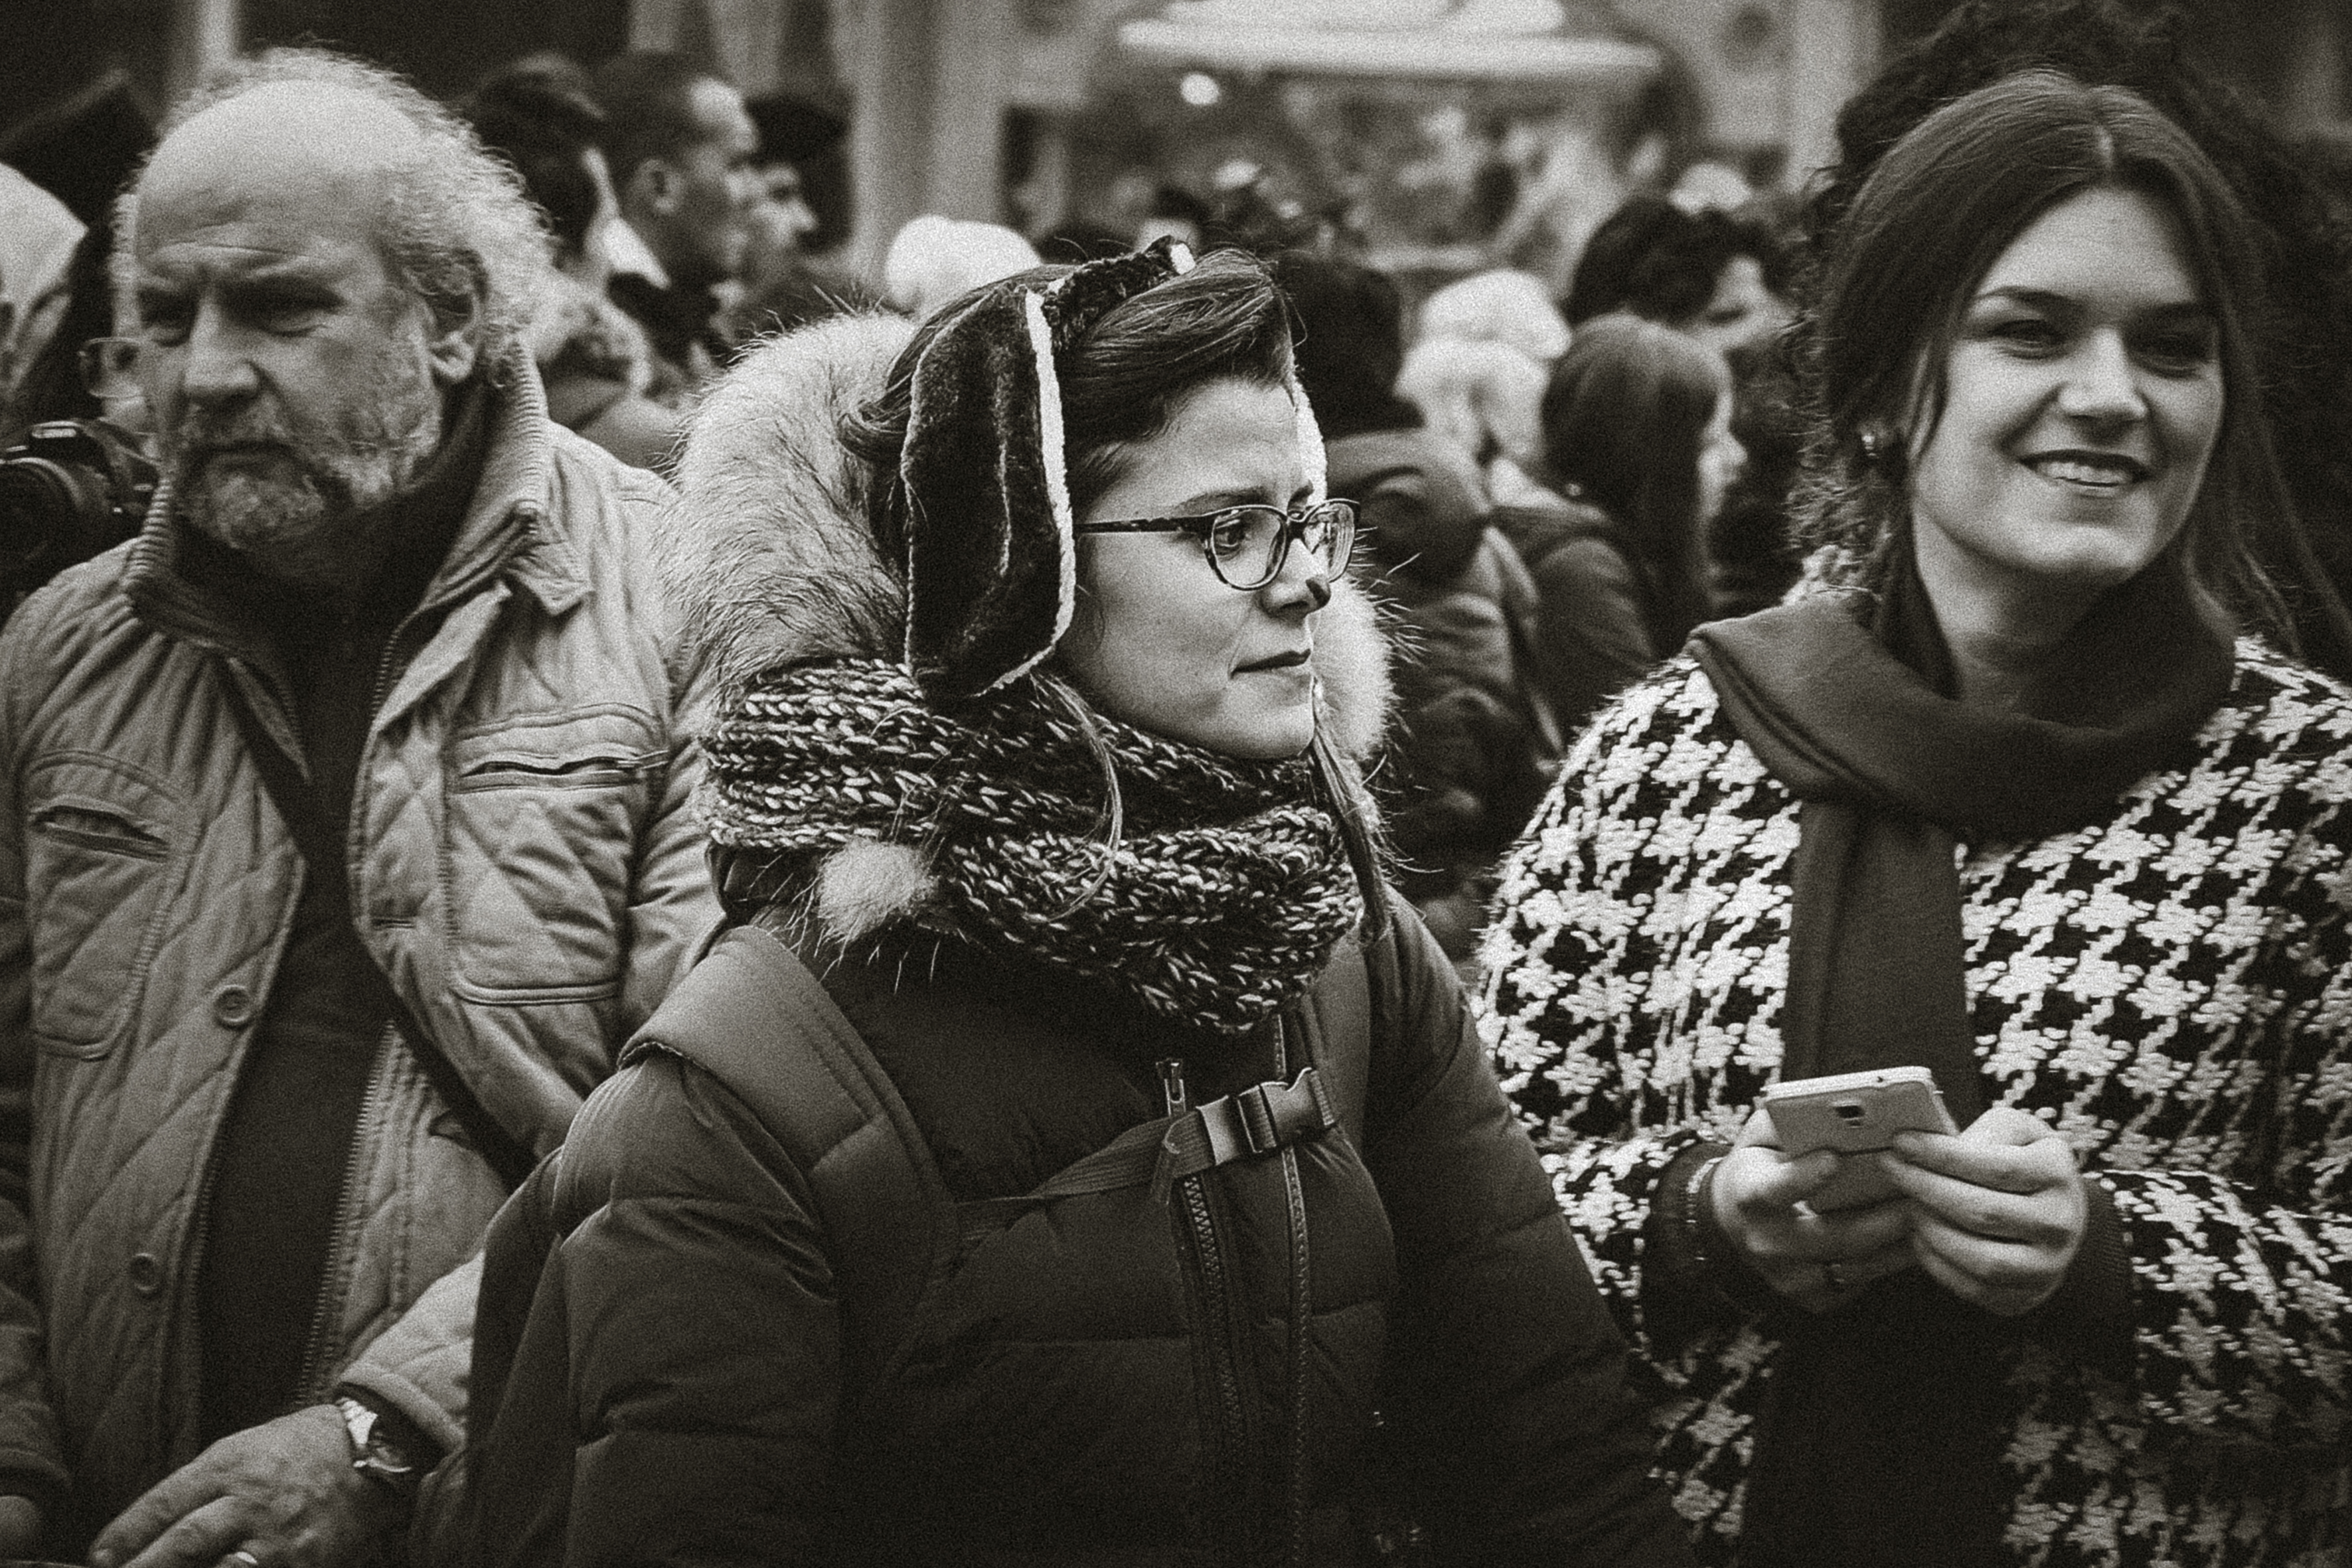
person, black and white, people, street, photography, urban, crowd, travel, fujifilm, italy, monochrome, bw, 2016, blackandwhite, blackwhite, ngc, photograph, venezia, veneto, it, fuji, fujixt1, fujix, noireblanc, carnevale, italyvenezia, carnevale2016, monochrome photography, social group